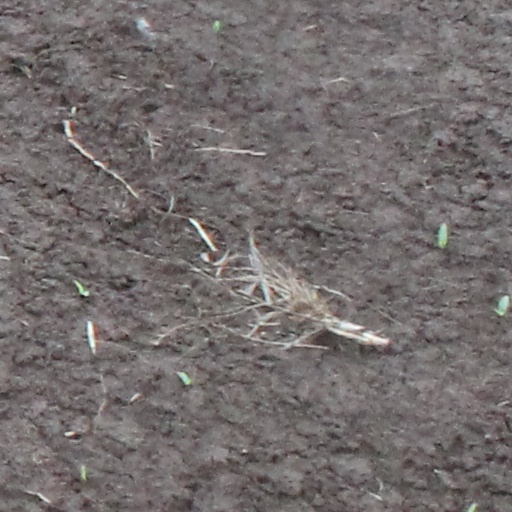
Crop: wheat